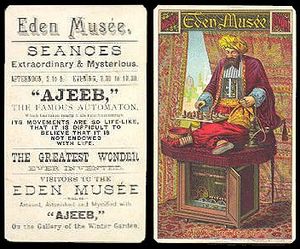
Ajeeb
Reklame for den skakspillende maskine Ajeeb
"Ajeeb eller Egypteren var en skakspillende ""maskine"", som blev skabt af kabinetmageren Charles Alfred Hooper fra Bristol, Forenede Kongerige, og først præsenteret på Crystal Palace i London i 1868. Som sin forgænger, ""Skaktyrken"", var Ajeeb et svindelnummer, hvor et avanceret maskineri dækkede over, at en stærk skakspiller sad inden i kabinettet og udførte trækkene ved hjælp af et mekanisk system.